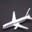
Label: airplane